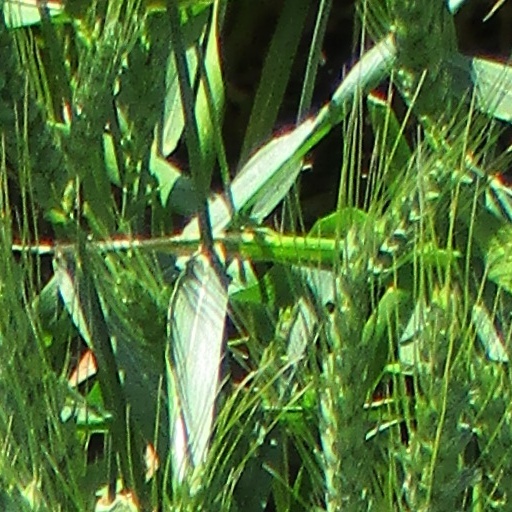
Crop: wheat